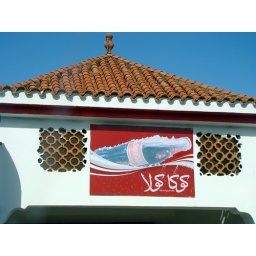
A Coca-Cola sign at a road service station in northern Morocco.